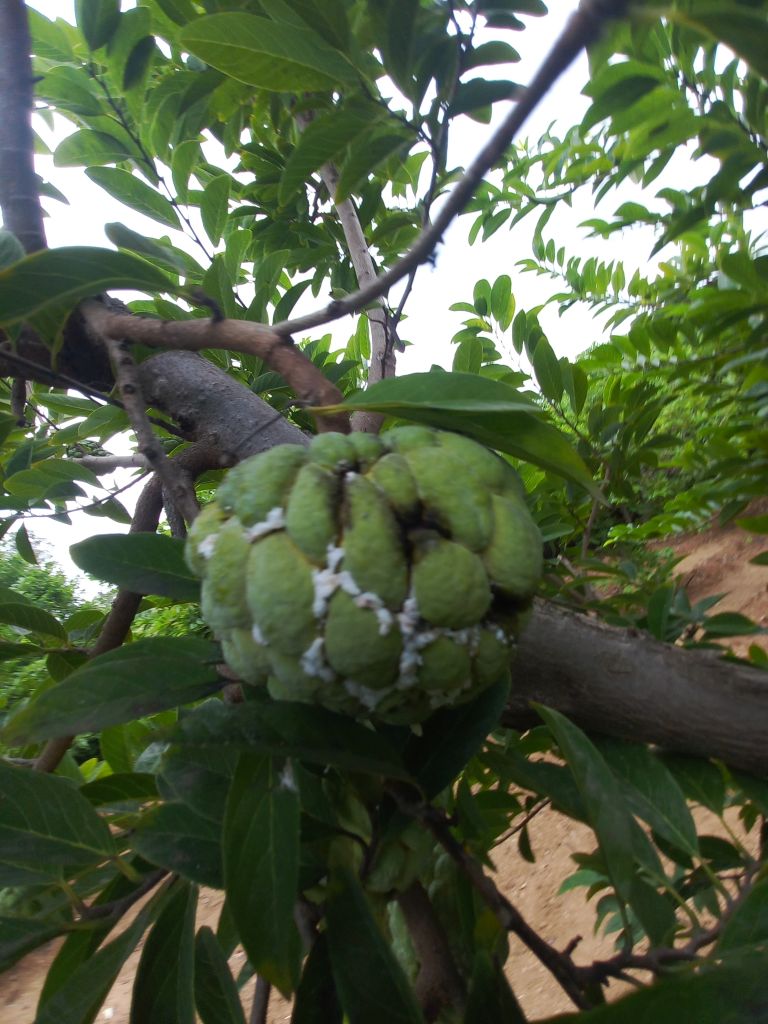
Disease label: Athracnose